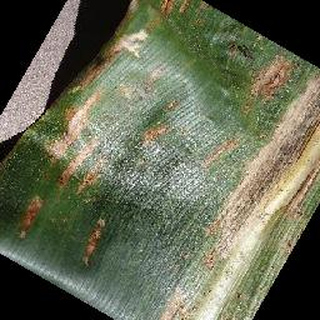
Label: corn_cercospora_leaf_spot